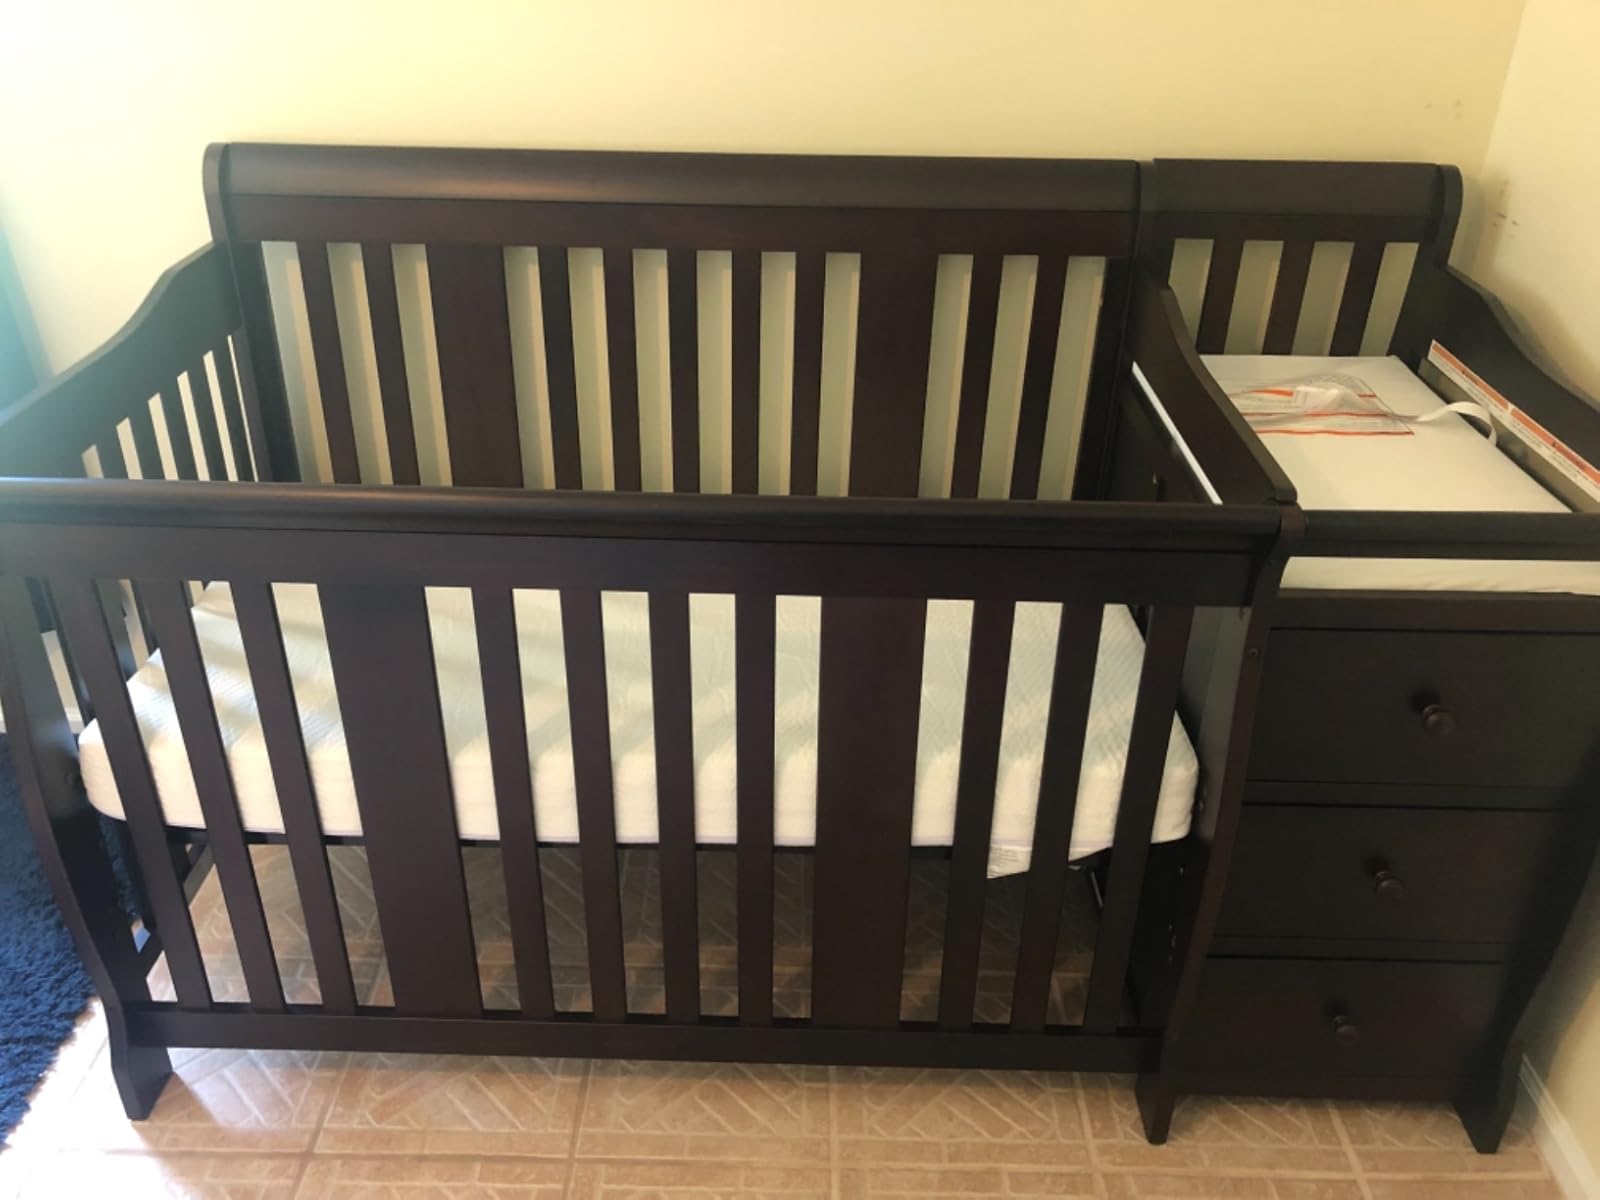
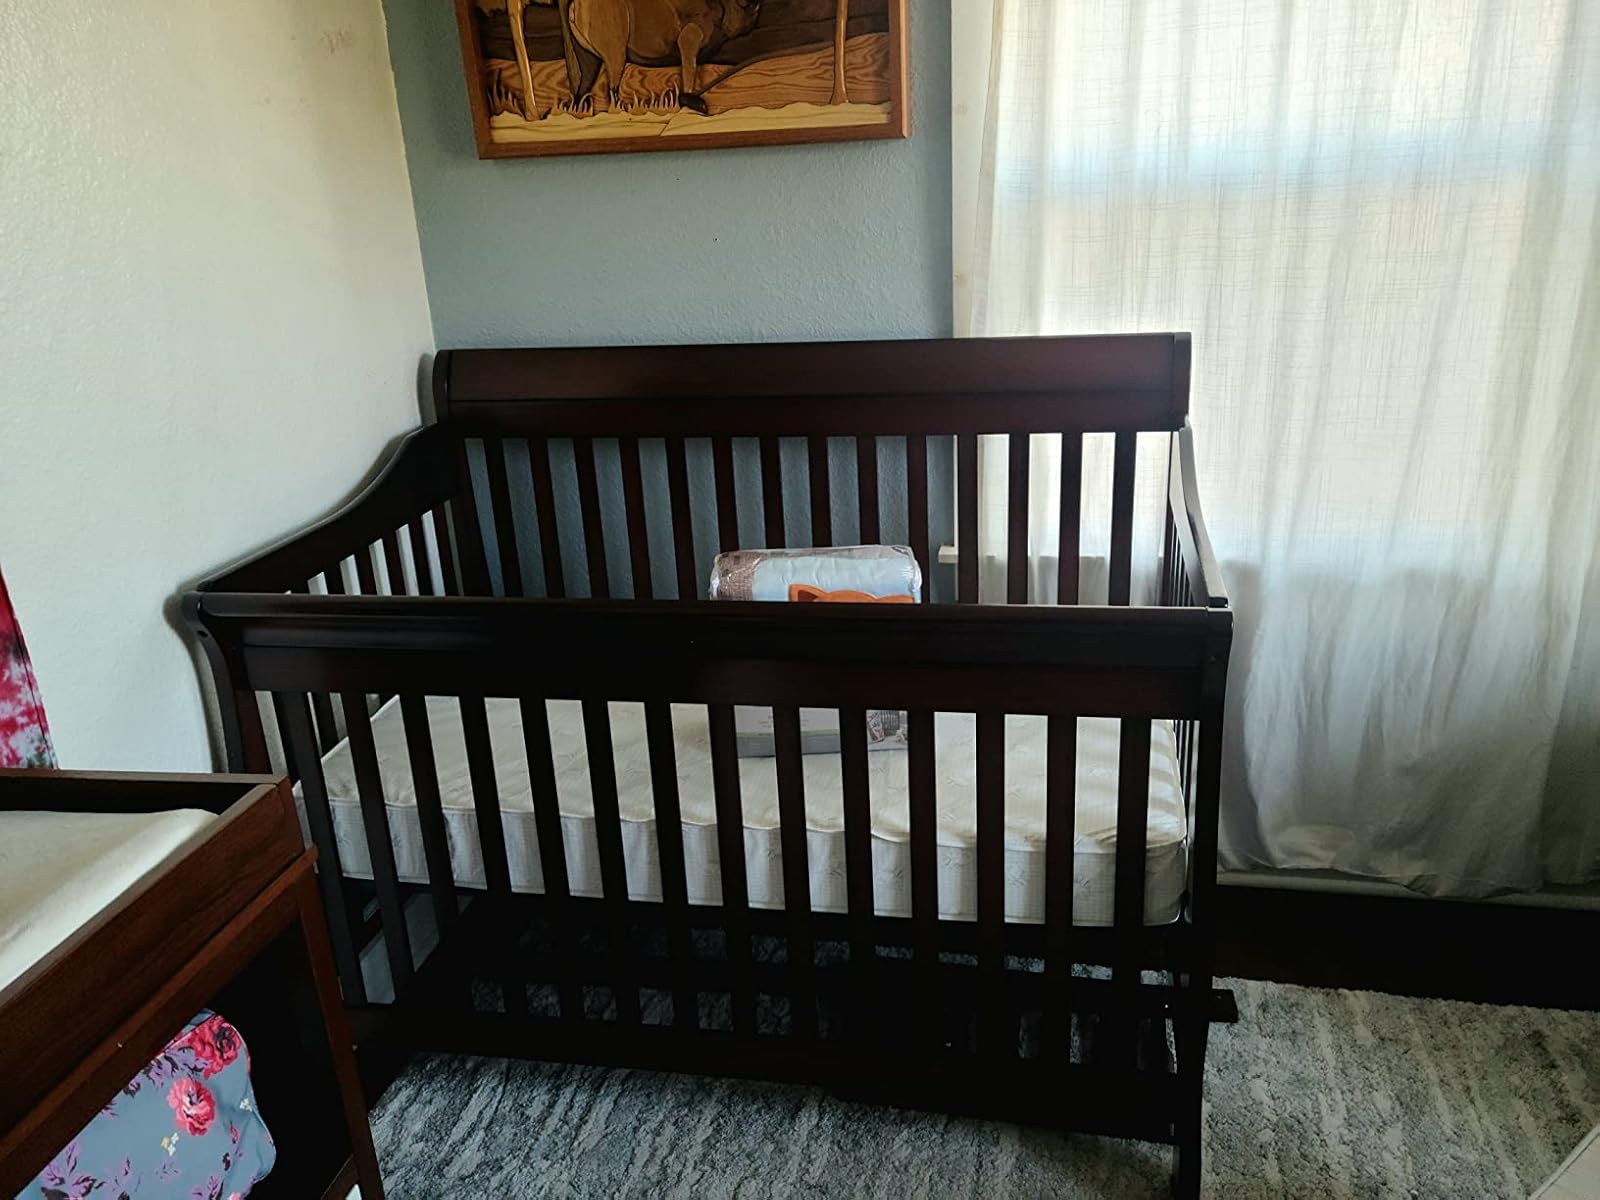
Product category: products_crib
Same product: no